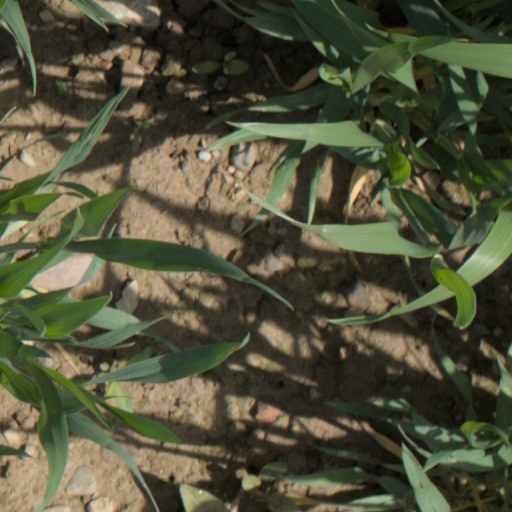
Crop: wheat